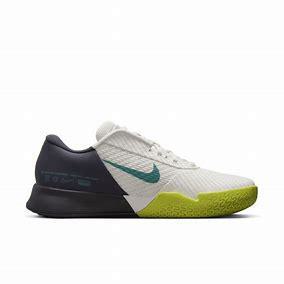
Brand: Nike
Model: Court Air Zoom Vapor Pro 2